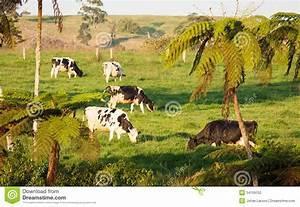
cow